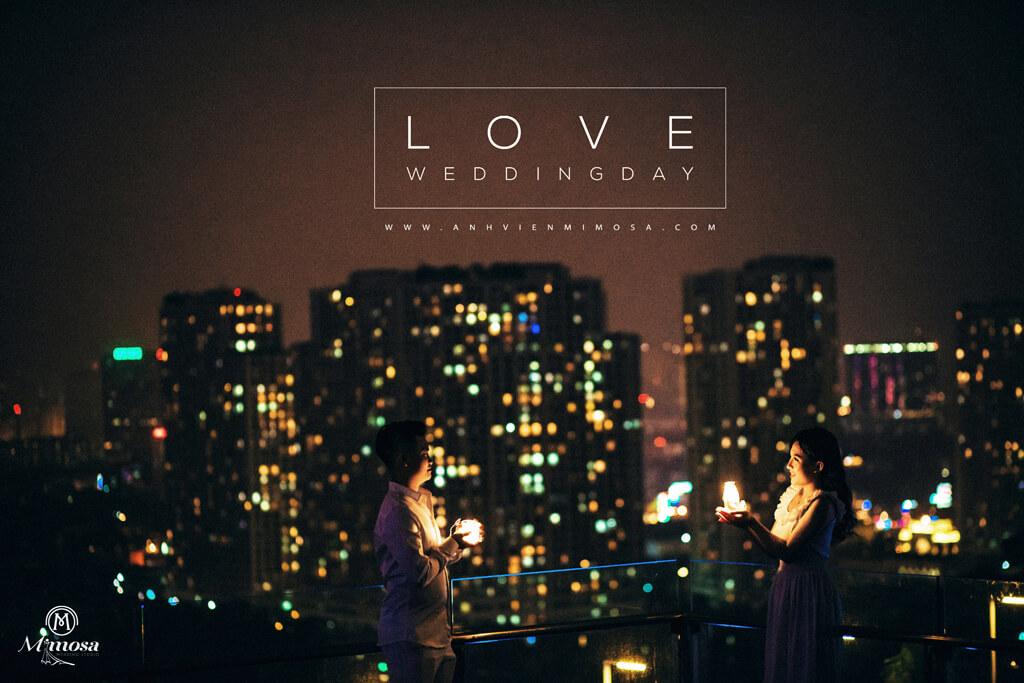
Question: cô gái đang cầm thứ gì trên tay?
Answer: cô gái đang cầm một cái đèn giấy trên tay